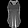
Label: T - shirt / top